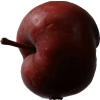
Label: Apple 18